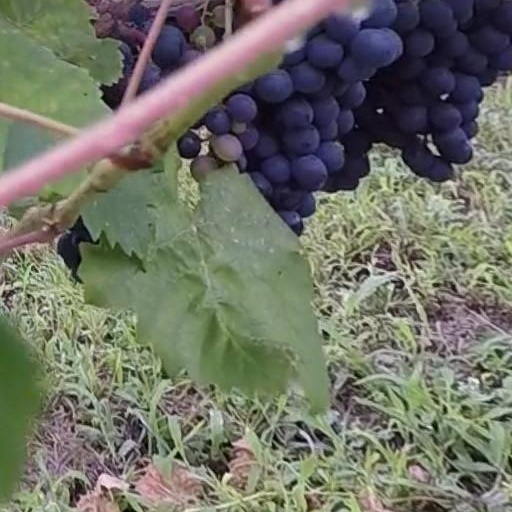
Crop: grape